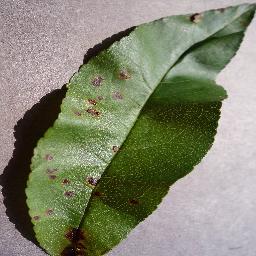
Label: Peach___Bacterial_spot